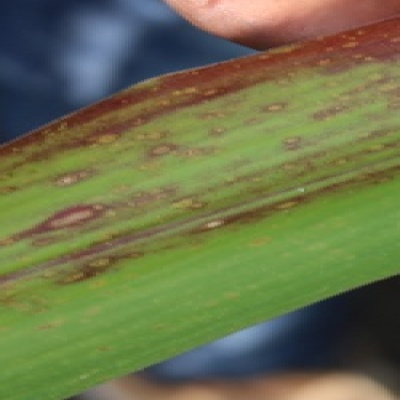
Label: Corn_(Maize)___Maize_Streak_Virus